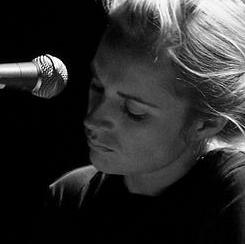
Age: 29